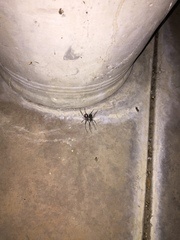
Species: Lactrodectus_hesperus